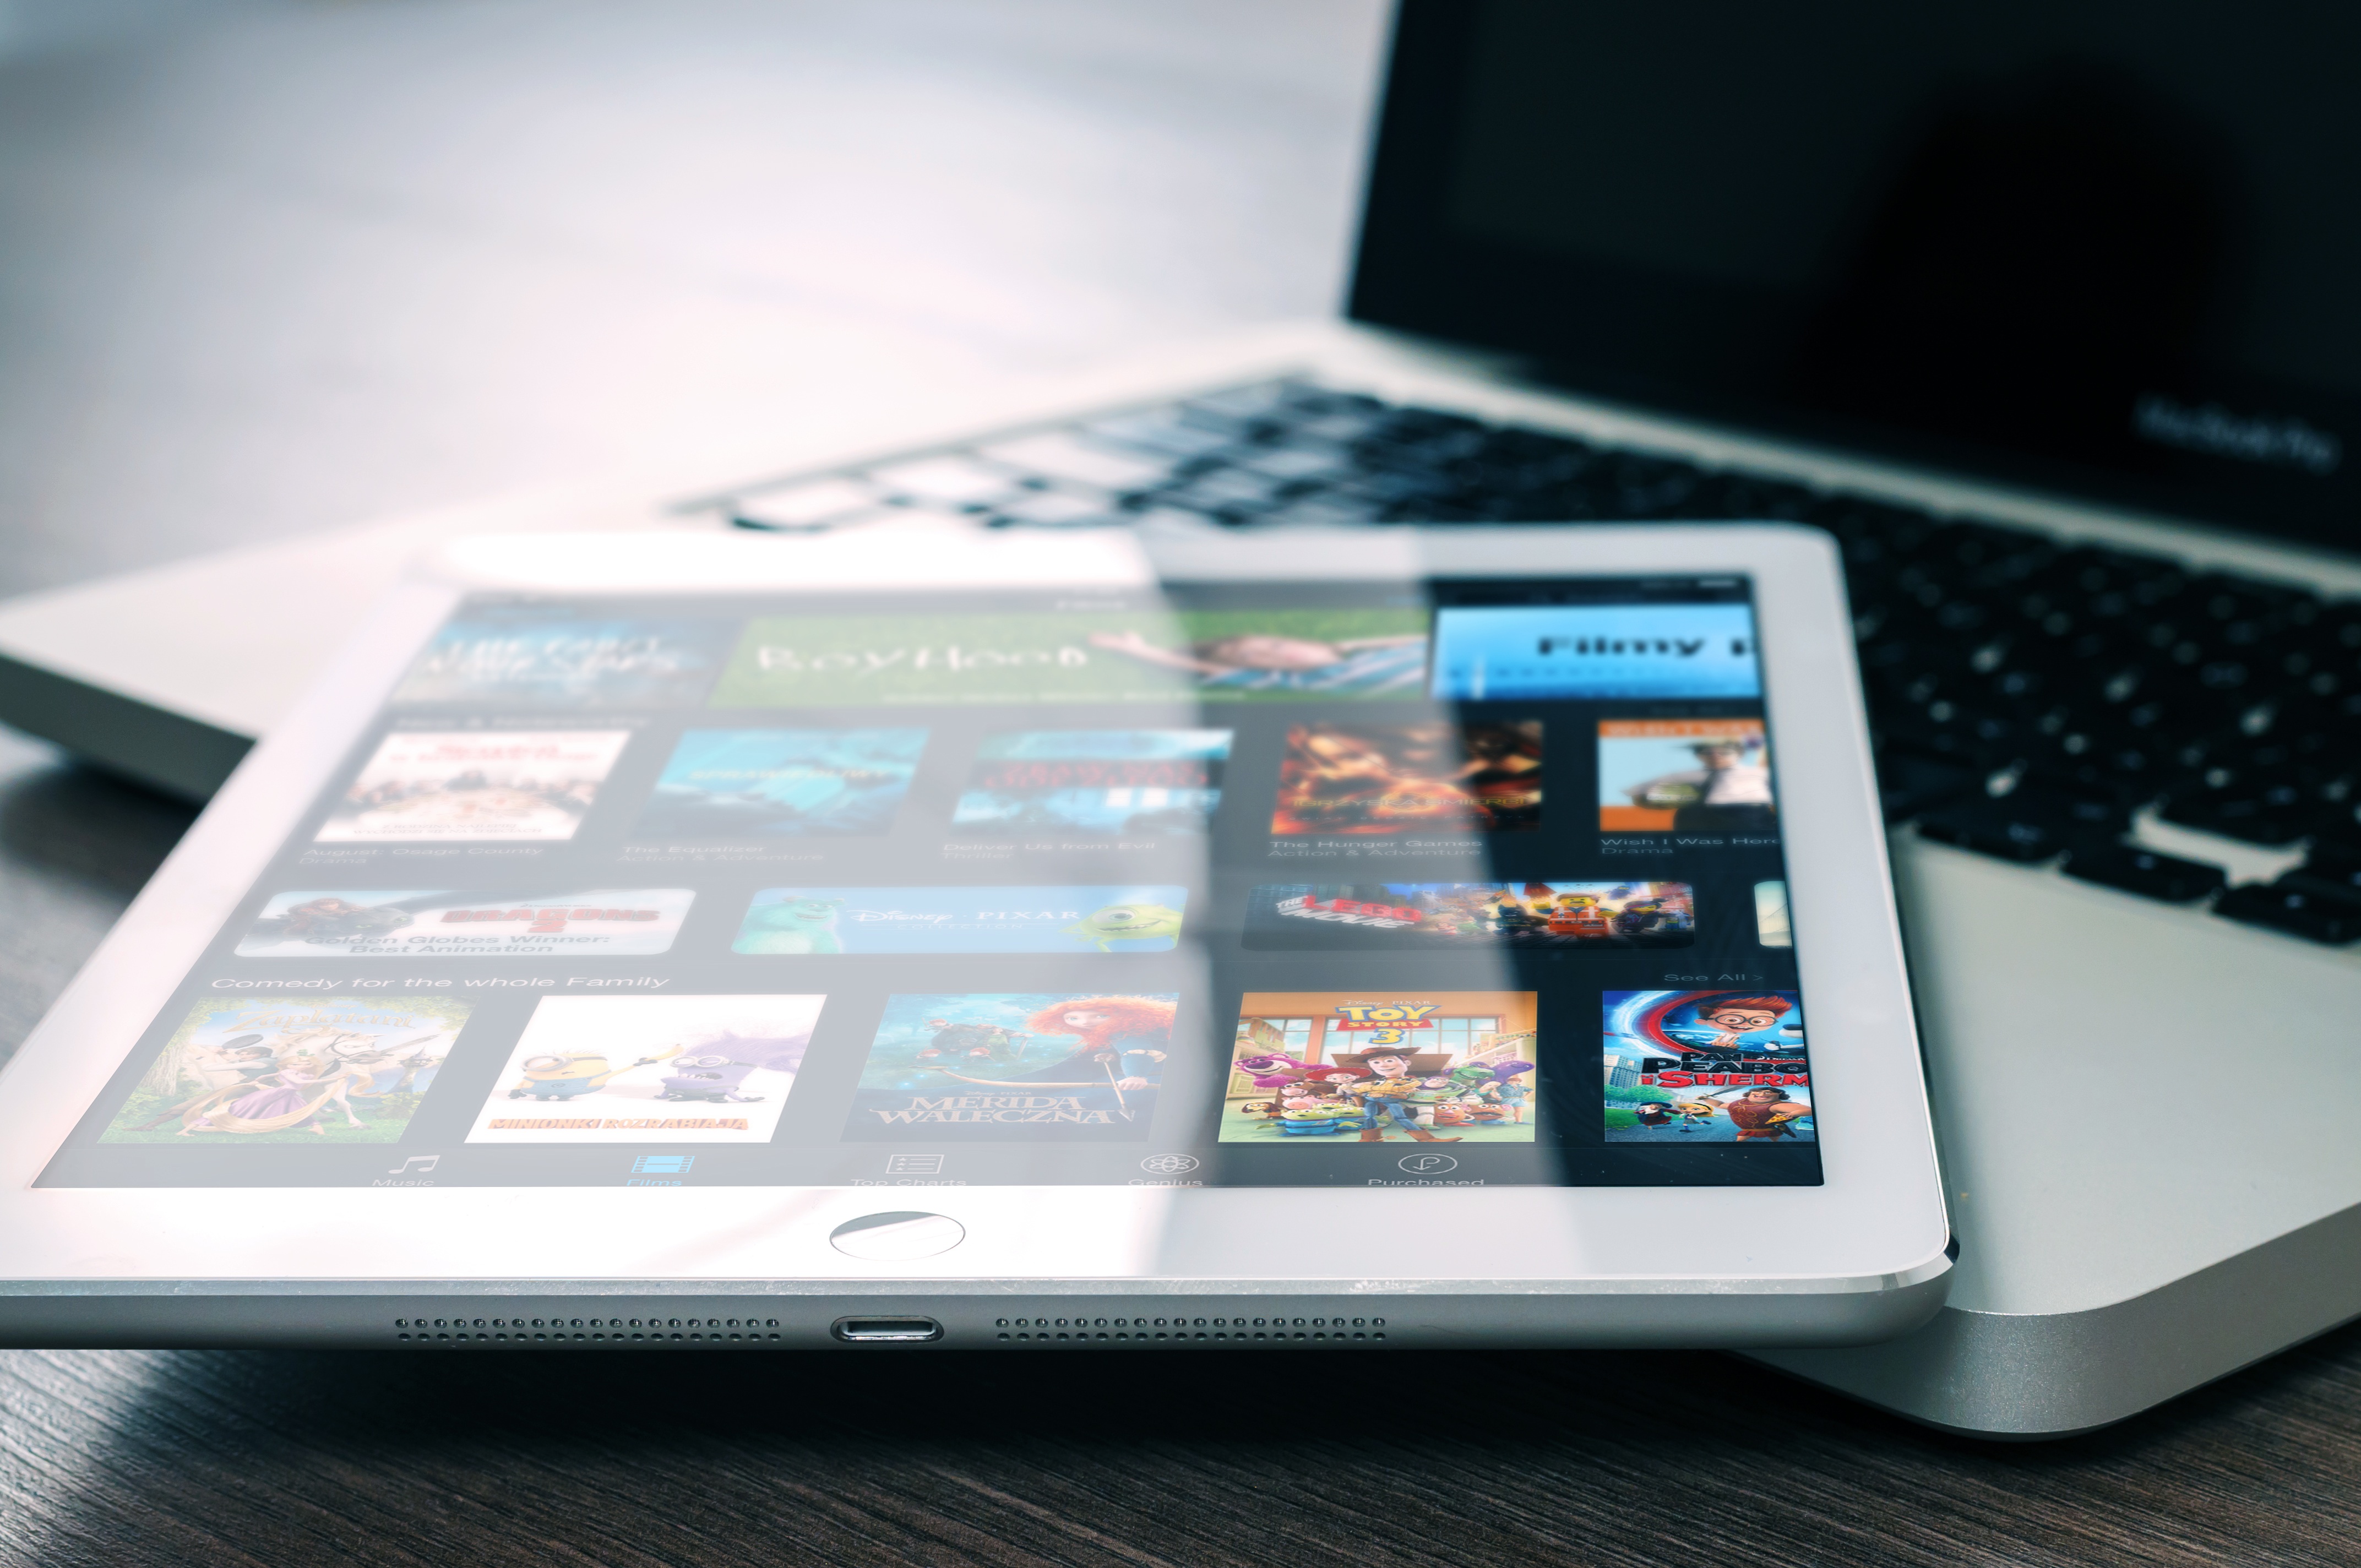
laptop, smartphone, screen, ipad, technology, tablet, gadget, brand, electronics, design, watching, multimedia, entertainment, screenshot, movies, app, mockup, netflix, personal computer, tablet computer, electronic device, computer hardware, personal computer hardware, public domain images